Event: Nepal Earthquake
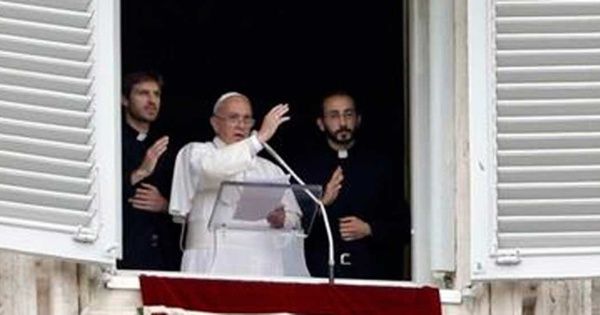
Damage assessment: no_damage